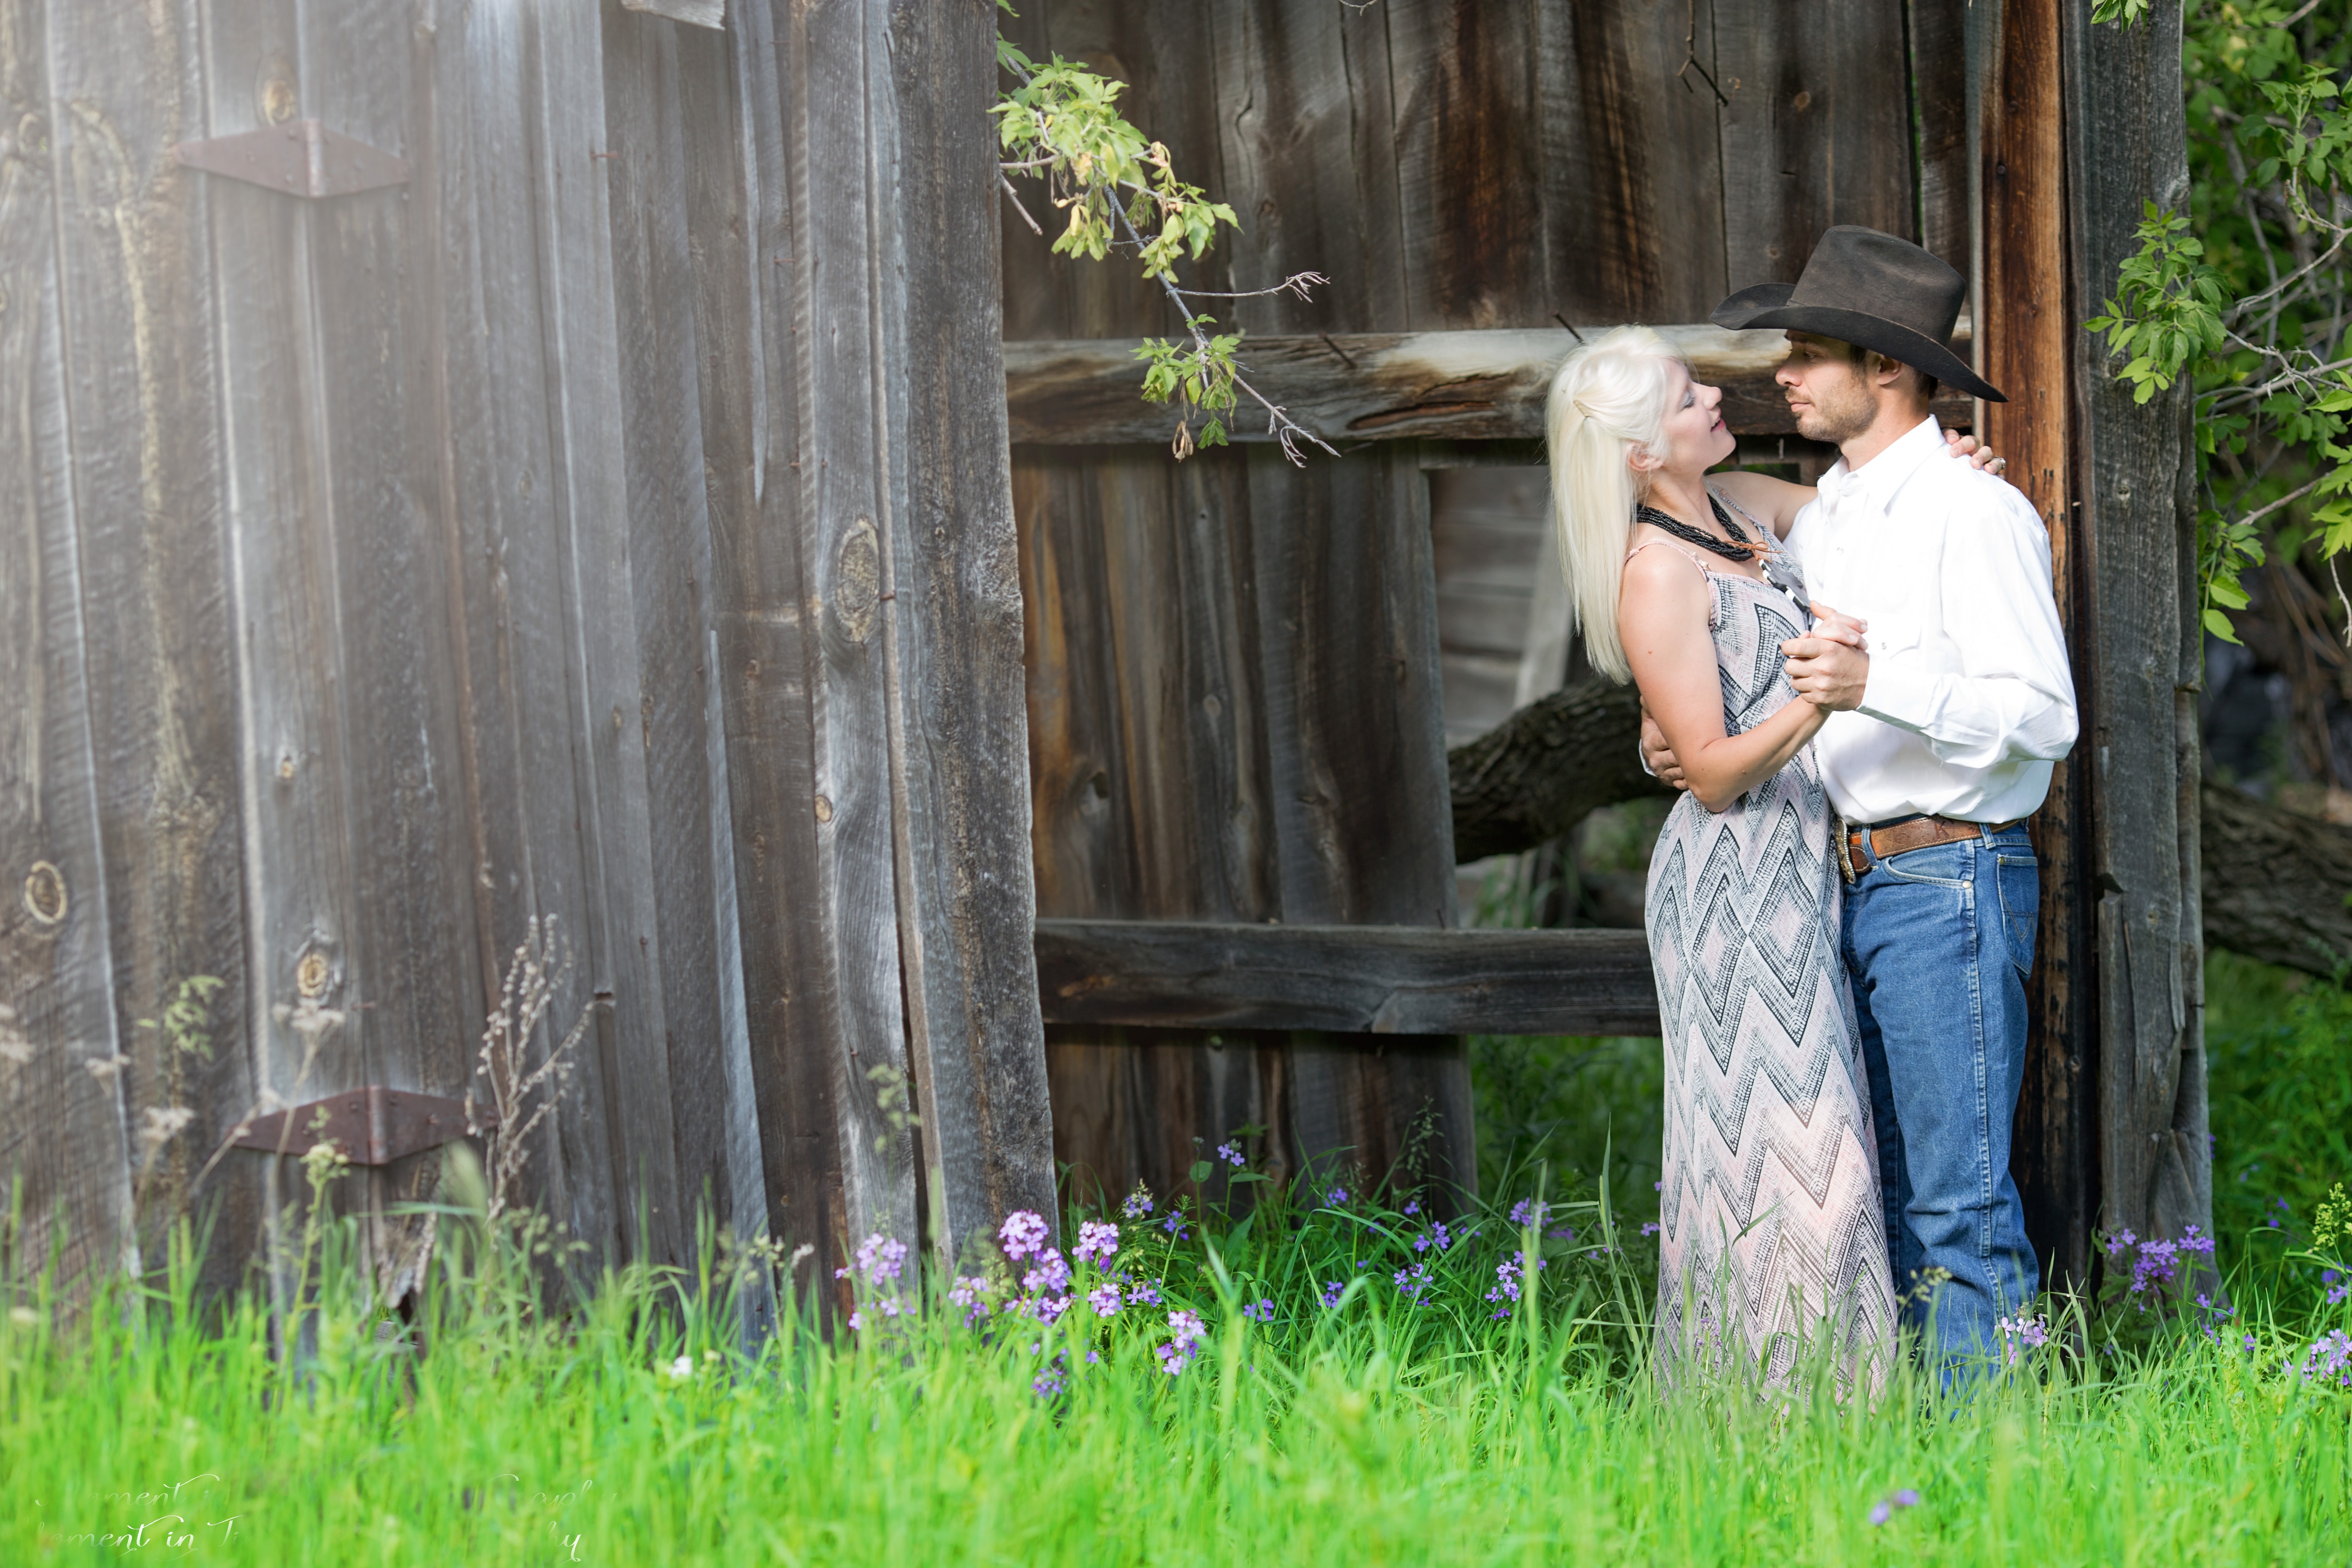
man, girl, woman, lawn, flower, summer, male, female, love, portrait, young, backyard, couple, romance, romantic, garden, lifestyle, ceremony, happy, happiness, relationship, lovers, valentine, woodland, love couple, loving couple